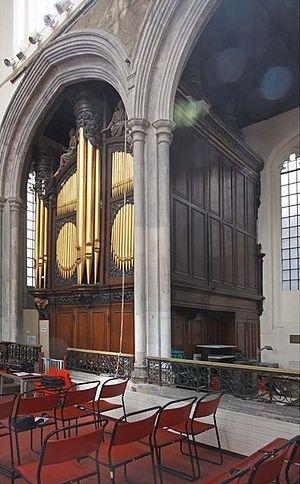
L'église St Andrew Undershaft est une église anglicane évangélique, située sur le St Mary Axe, dans la Cité de Londres.